Cat Lo Naval Base

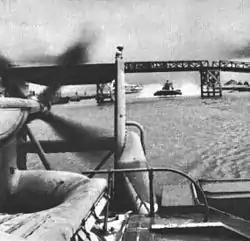
Navy PACV hovercraft returning to Cat Lo c.1966

In October 1965, the U.S. Navy selected Cat Lo as the base for Swift Boat Squadron 1, Division 103 with 14 Swift Boats to be based there with berthing, messing and basic repair facilities. Dredging to build the base facilities eventually took 3 years and it housed over 600 personnel. Construction Battalion Maintenance Unit 302 Detachment C was based at Cat Lo during the base construction.